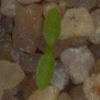
Label: common_chickweed